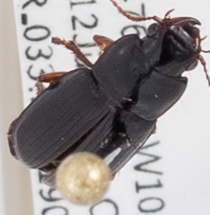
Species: Harpalus desertus
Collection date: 2019-06-12
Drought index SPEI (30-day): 0.614
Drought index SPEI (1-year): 1.082
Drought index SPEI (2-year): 0.198